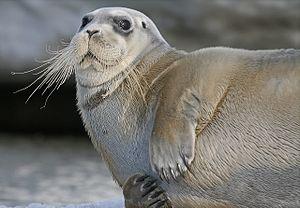
Cette liste des mammifères au Québec est basée sur la « Liste de la faune vertébrée du Québec ». Elle comprend les espèces disparues dans l'histoire récente et les espèces introduites. Elle compte 97 espèces en neuf ordres : une espèce de didelphimorphes, dix espèces d'insectivores, huit espèces de chiroptères, trois espèces de lagomorphes, 25 espèces de rongeurs, 21 espèces de fissipèdes, cinq espèces d'artiodactyles, sept espèces de pinnipèdes et 17 espèces de cétacés.